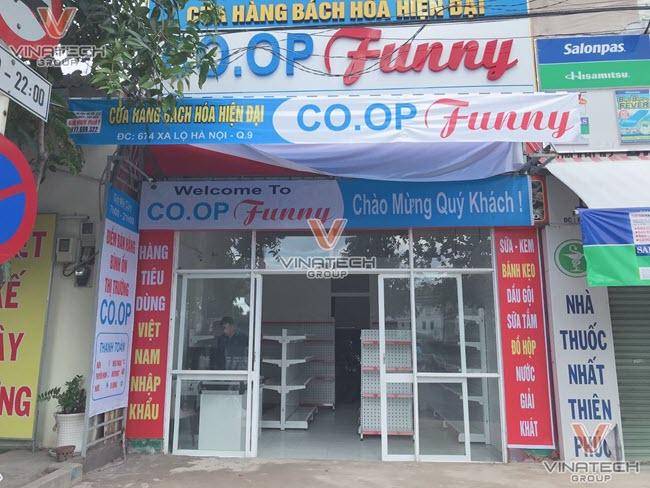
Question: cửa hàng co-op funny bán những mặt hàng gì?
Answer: bán các loại sữa, kem, bánh kẹo, dầu gội, sữa tắm, đồ hộp, nước giải khát